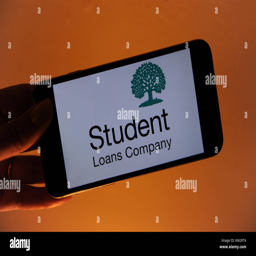
the logo on a phone